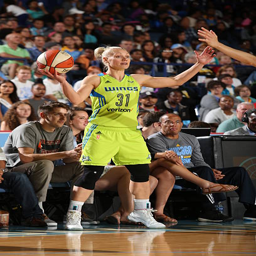
# handles the ball against sports team .